Thalappoli

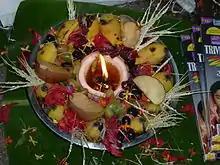
"thalam"

Thalappoli is a ritual ceremony performed as a vow in Hindu temples in Kerala, India. Bathed and dressed in beautiful traditional clothes and Kerala ornaments, the women, mainly girls, line up with holding a "thalam" (a metal plate) in their hands filled with fresh paddy, flowers, rice, coconut (usually broken into two pieces), a lighted lamp and go around the temple with kurava (traditional form of sound), shouts and playing of instruments. This was regularly practiced in the temples of bhagavathy (Bhadrakali).